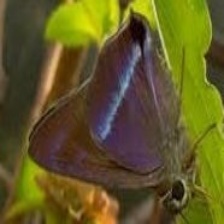
Species: COMMON BANDED AWL